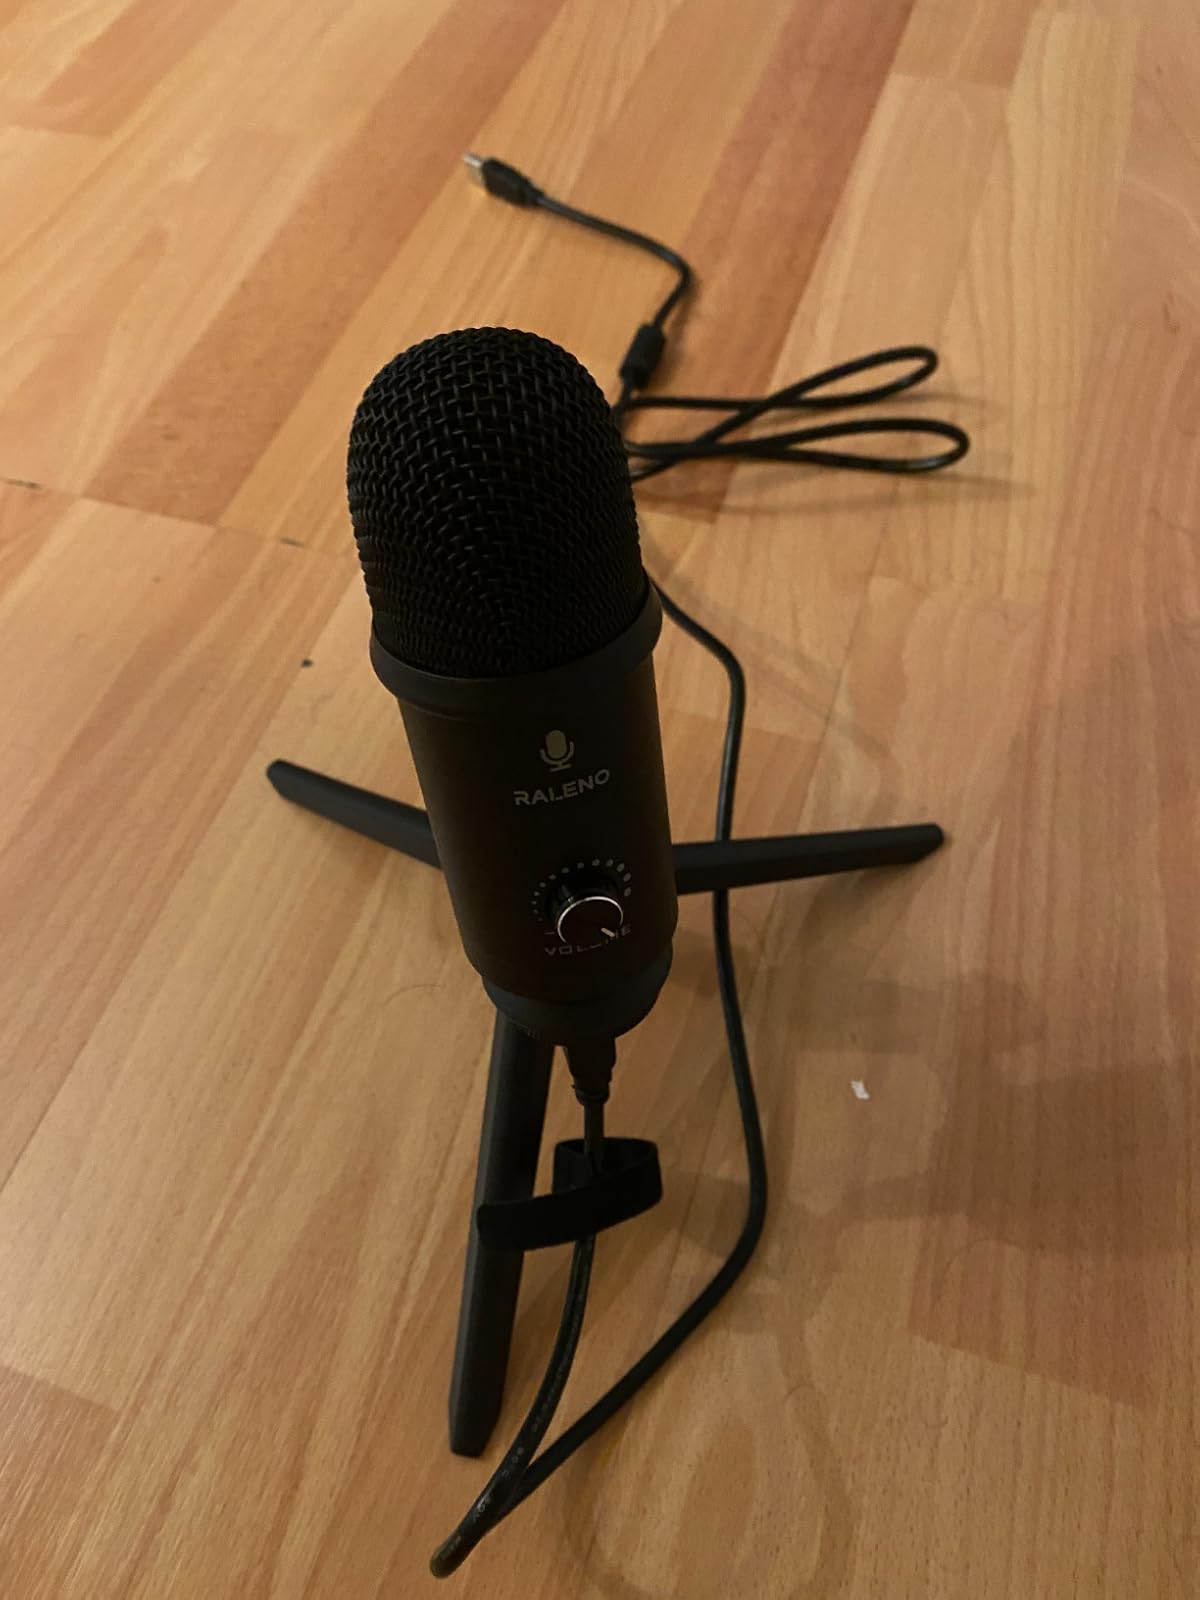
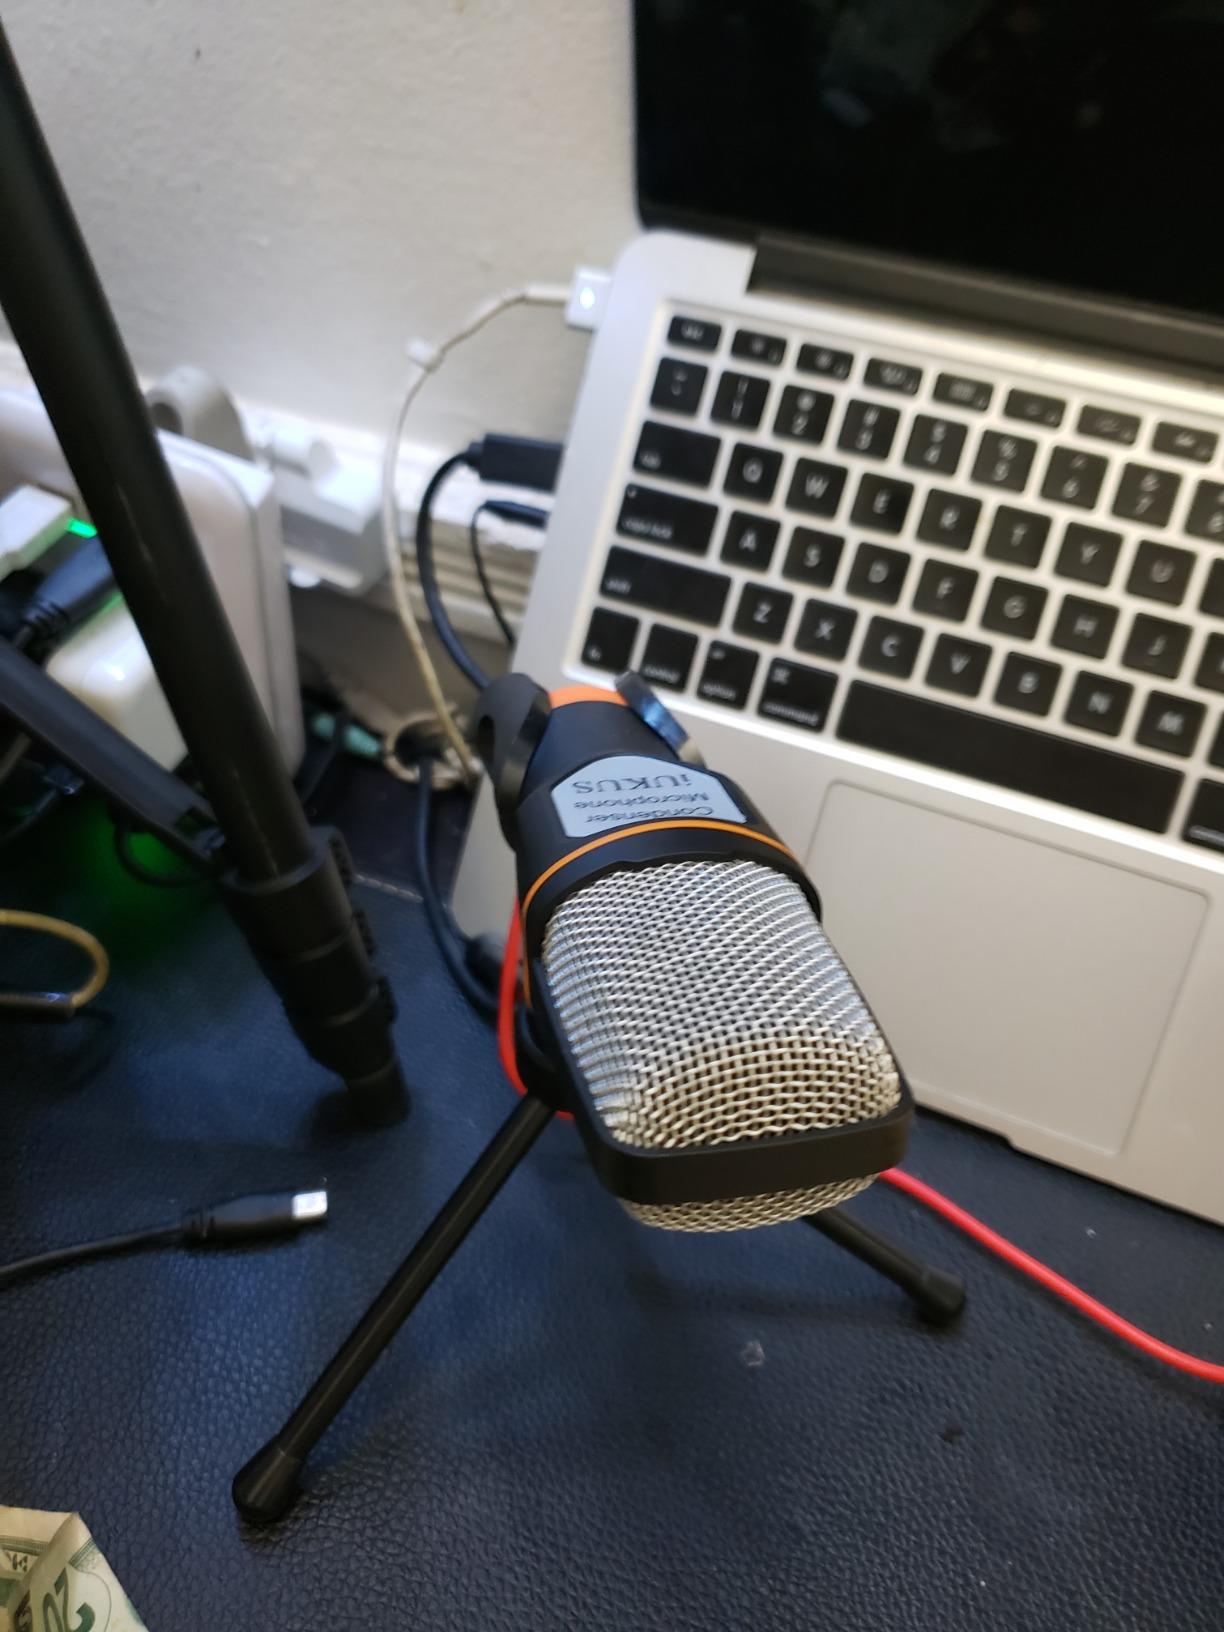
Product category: microphone
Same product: no